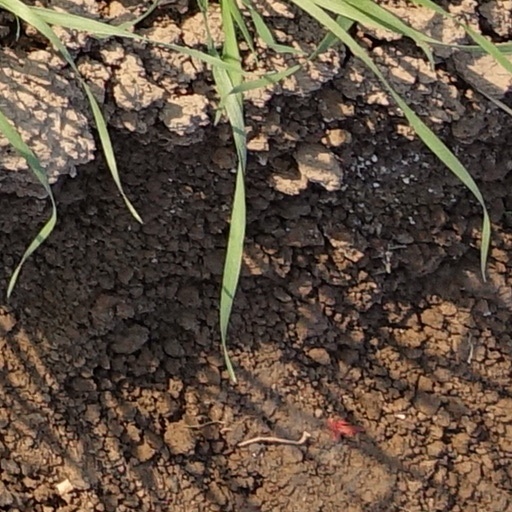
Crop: wheat